Spain in the Eurovision Song Contest 2017

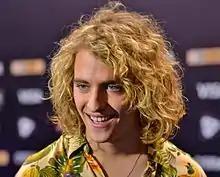
Manel Navarro during a press meet and greet

According to Eurovision rules, all nations with the exceptions of the host country and the "Big Five" (France, Germany, Italy, Spain and the United Kingdom) are required to qualify from one of two semi-finals in order to compete for the final; the top ten countries from each semi-final progress to the final. As a member of the "Big Five", Spain automatically qualified to compete in the final on 13 May 2017. In addition to their participation in the final, Spain is also required to broadcast and vote in one of the two semi-finals. During the semi-final allocation draw on 31 January 2017, Spain was assigned to broadcast and vote in the first semi-final on 9 May 2017.